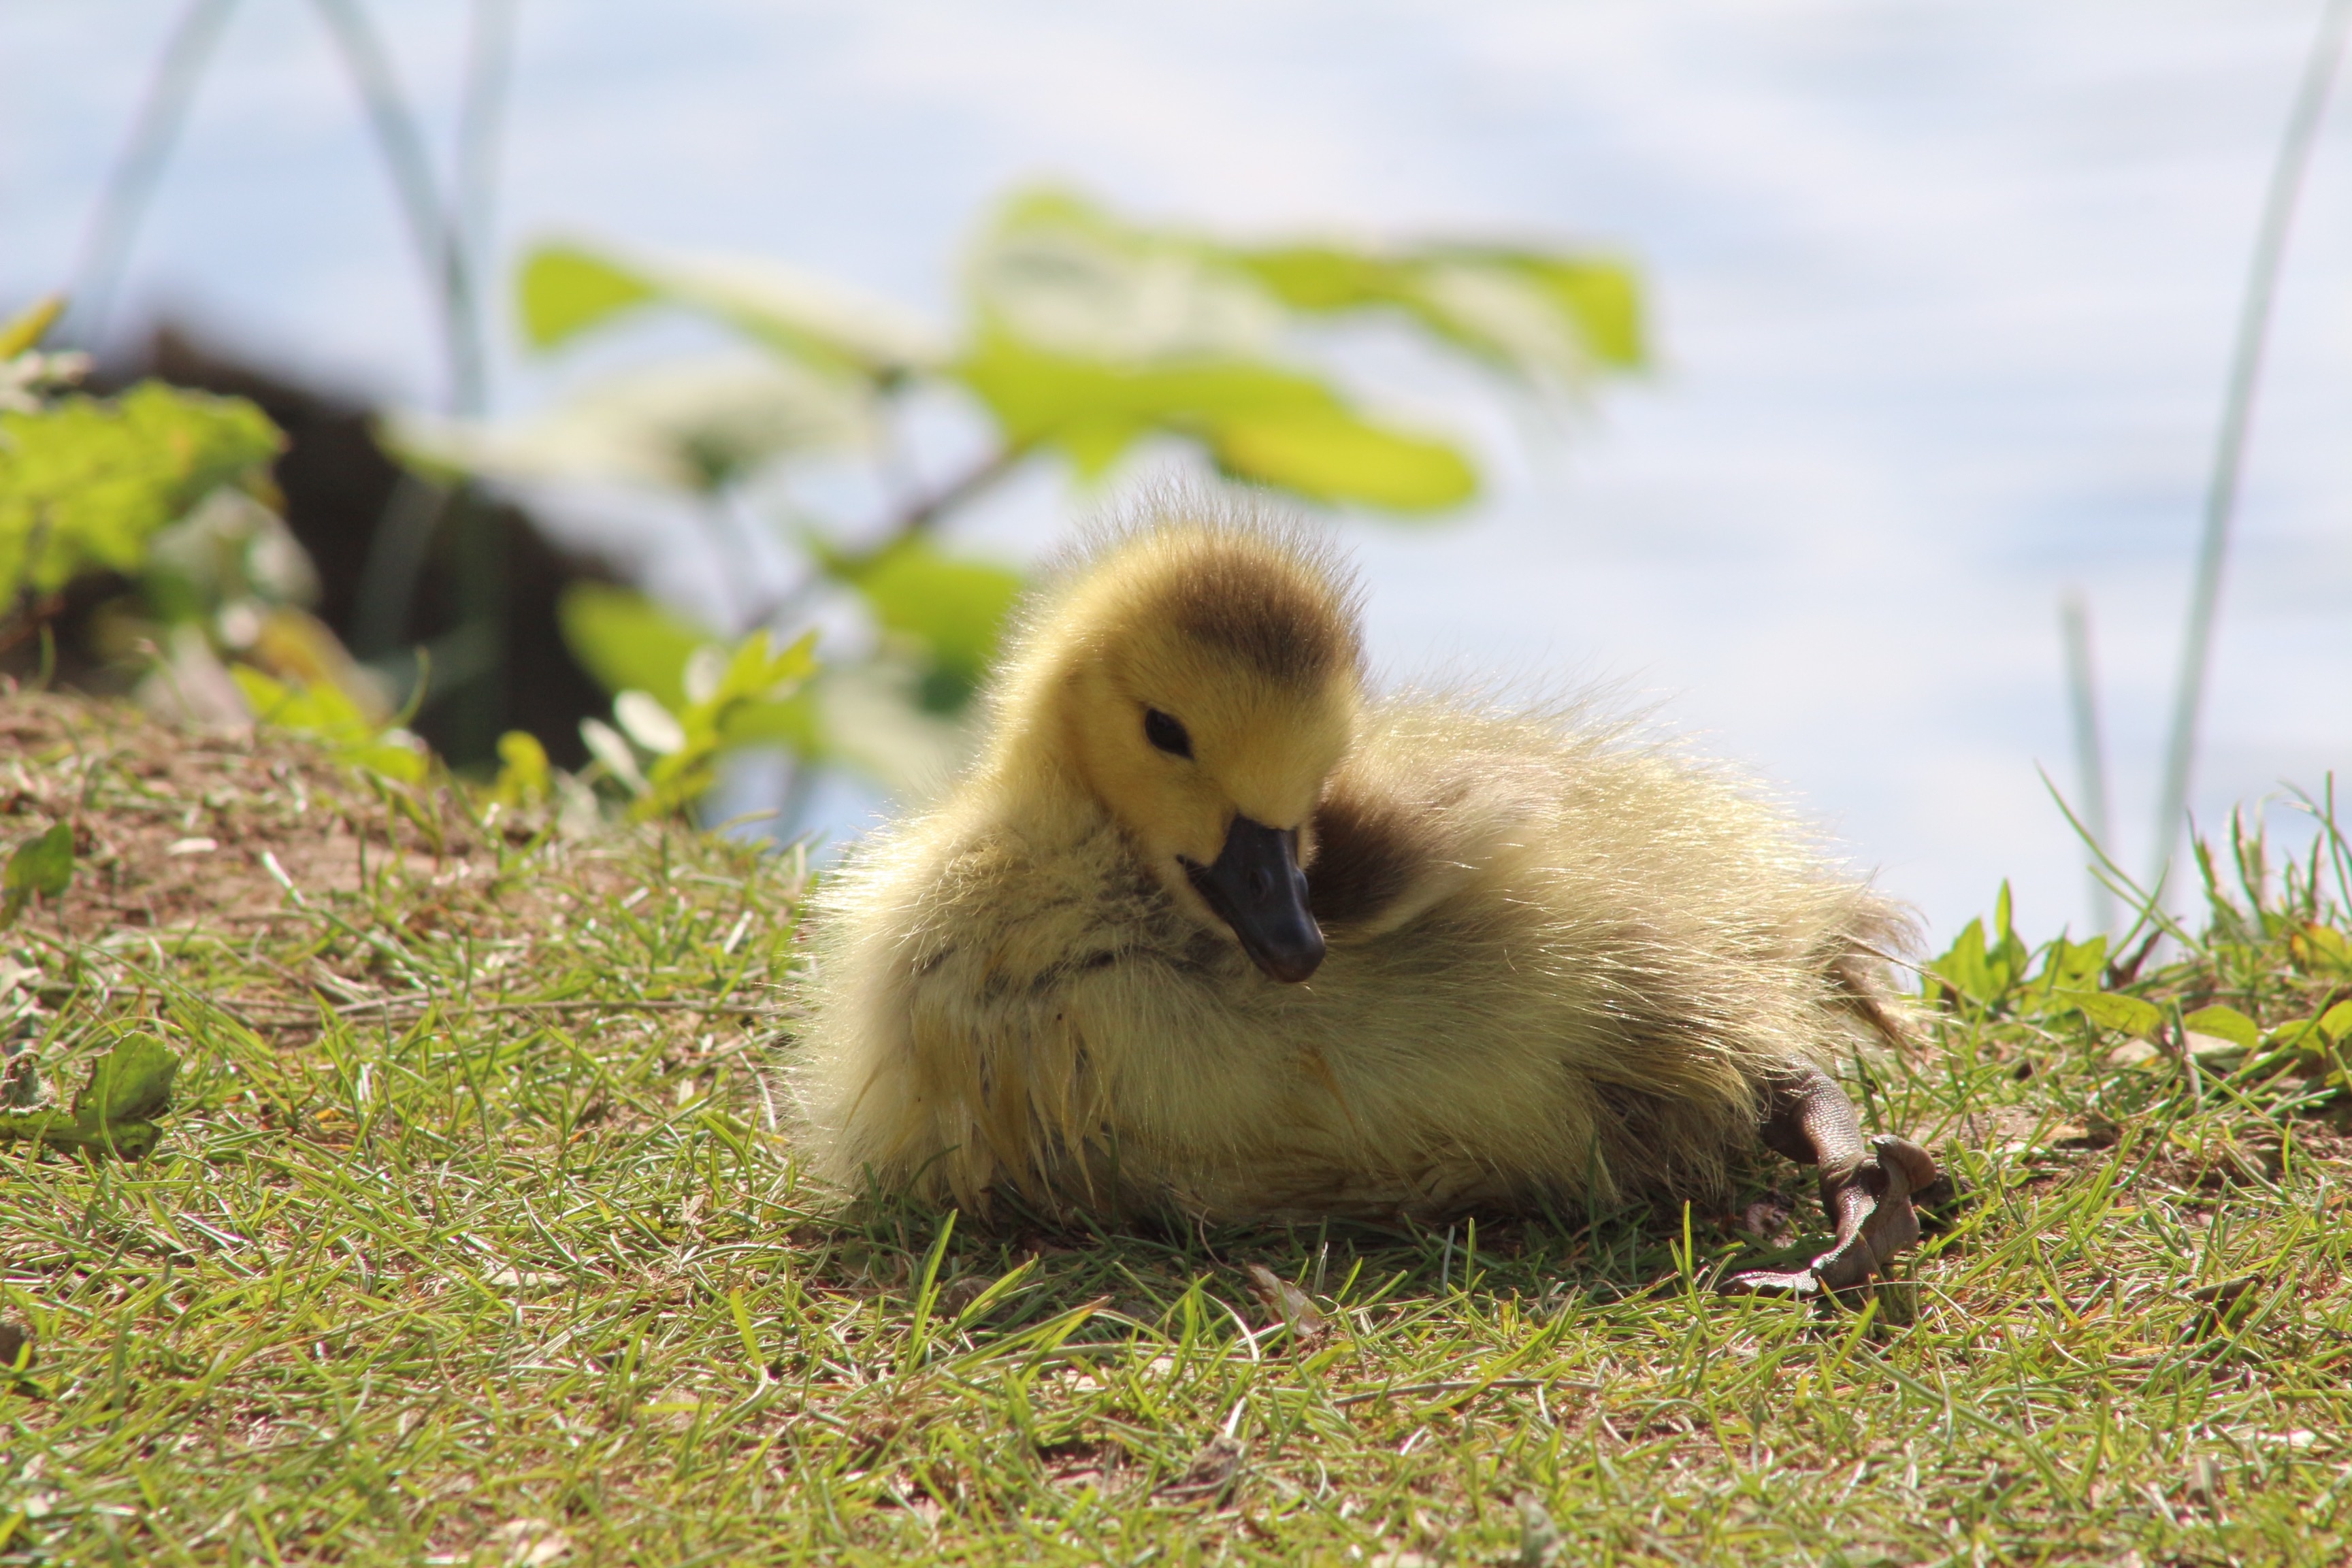
bird, wildlife, beak, fauna, duck, goose, vertebrate, waterfowl, water bird, ducks geese and swans